Blunkett salad

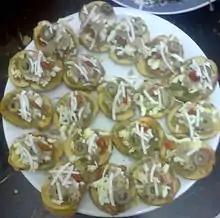

Blunkett salad is a Tunisian salad that typically consists of bread, harissa, eggs and tuna.